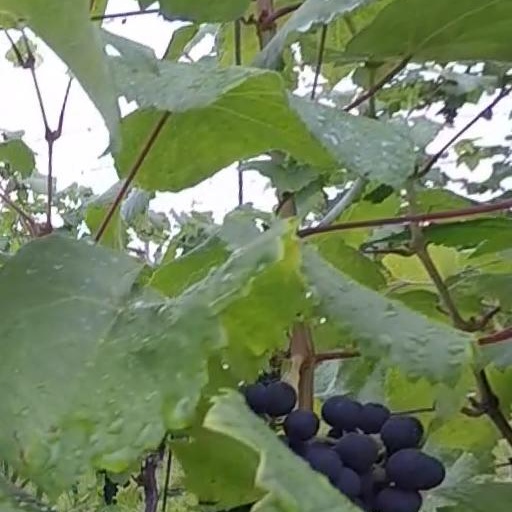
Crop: grape